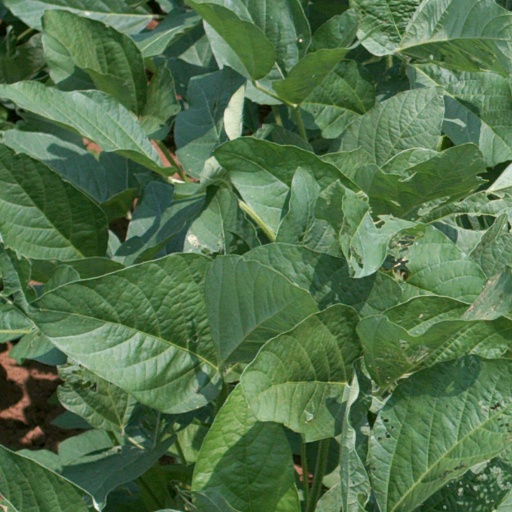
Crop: soybean